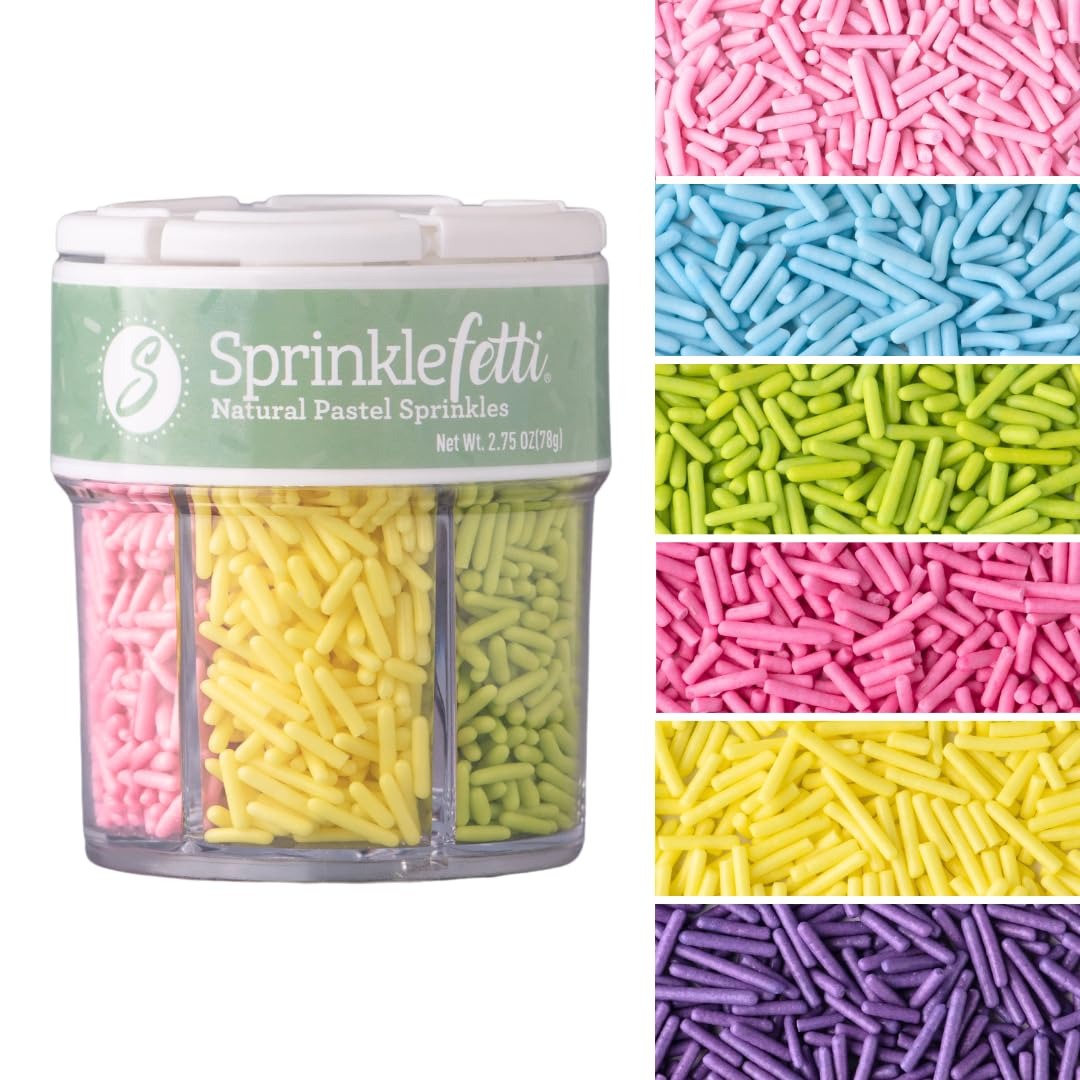
Item Name: Sweets Indeed Pastel Sprinkles Dye Free 6 cell Edible Mix Jimmies Perfect for Cake Decorations Baking Ice Cream Cookies Cupcake Topper 2.75 ounces
Bullet Point 1: Valentines Sprinkles: This Valentines 6 cell is perfect to share the love and is great for all of your spooky holiday baking and decorating needs
Bullet Point 2: Versatile: Each Jar contains Pearlized Sugar, Confetti Quin Mix, Nonpareil Mix, Jimmies Mix and Heart Confetti in individual cells so you can mix and match
Bullet Point 3: Heart Sprinkles: Each Valentine 6 cell contains vibrant colors that are tasty candy flavor and beautiful heart shapes
Bullet Point 4: Easy to Use: Each jar contains a convenient flip top for each sprinkle type you can ensure you only apply the sprinkle you want
Bullet Point 5: Packaging: Our product is shipped in a reusable jar which helps protect the product in transit and lid keeps the product fresh
Product Description: Sprinklefetti by Sweets Indeed's is a premium mix of sprinkles that includes jimmies, sugar pearls, nonpareils, dextrose shapes, quin shapes, quin confetti, sugar and more! We work closely with bakers to make refined and beautiful blends that are sure to enhance your next batch of cookies, cupcakes, cakes, ice cream and any other dessert creations you can imagine. We love holidays and parties so we work hard to make sure our blends are uniquely made to tailor to every event possible from mermaid birthday parties to christmas baking parties with the family and friends.
Value: 2.75
Unit: Ounce

Price: 9.99